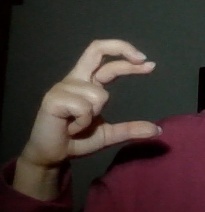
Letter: thal